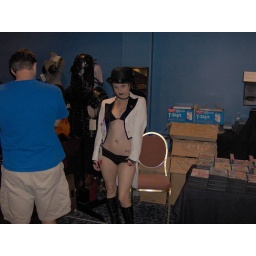
Gotta love a cute girl in a bowler hat...